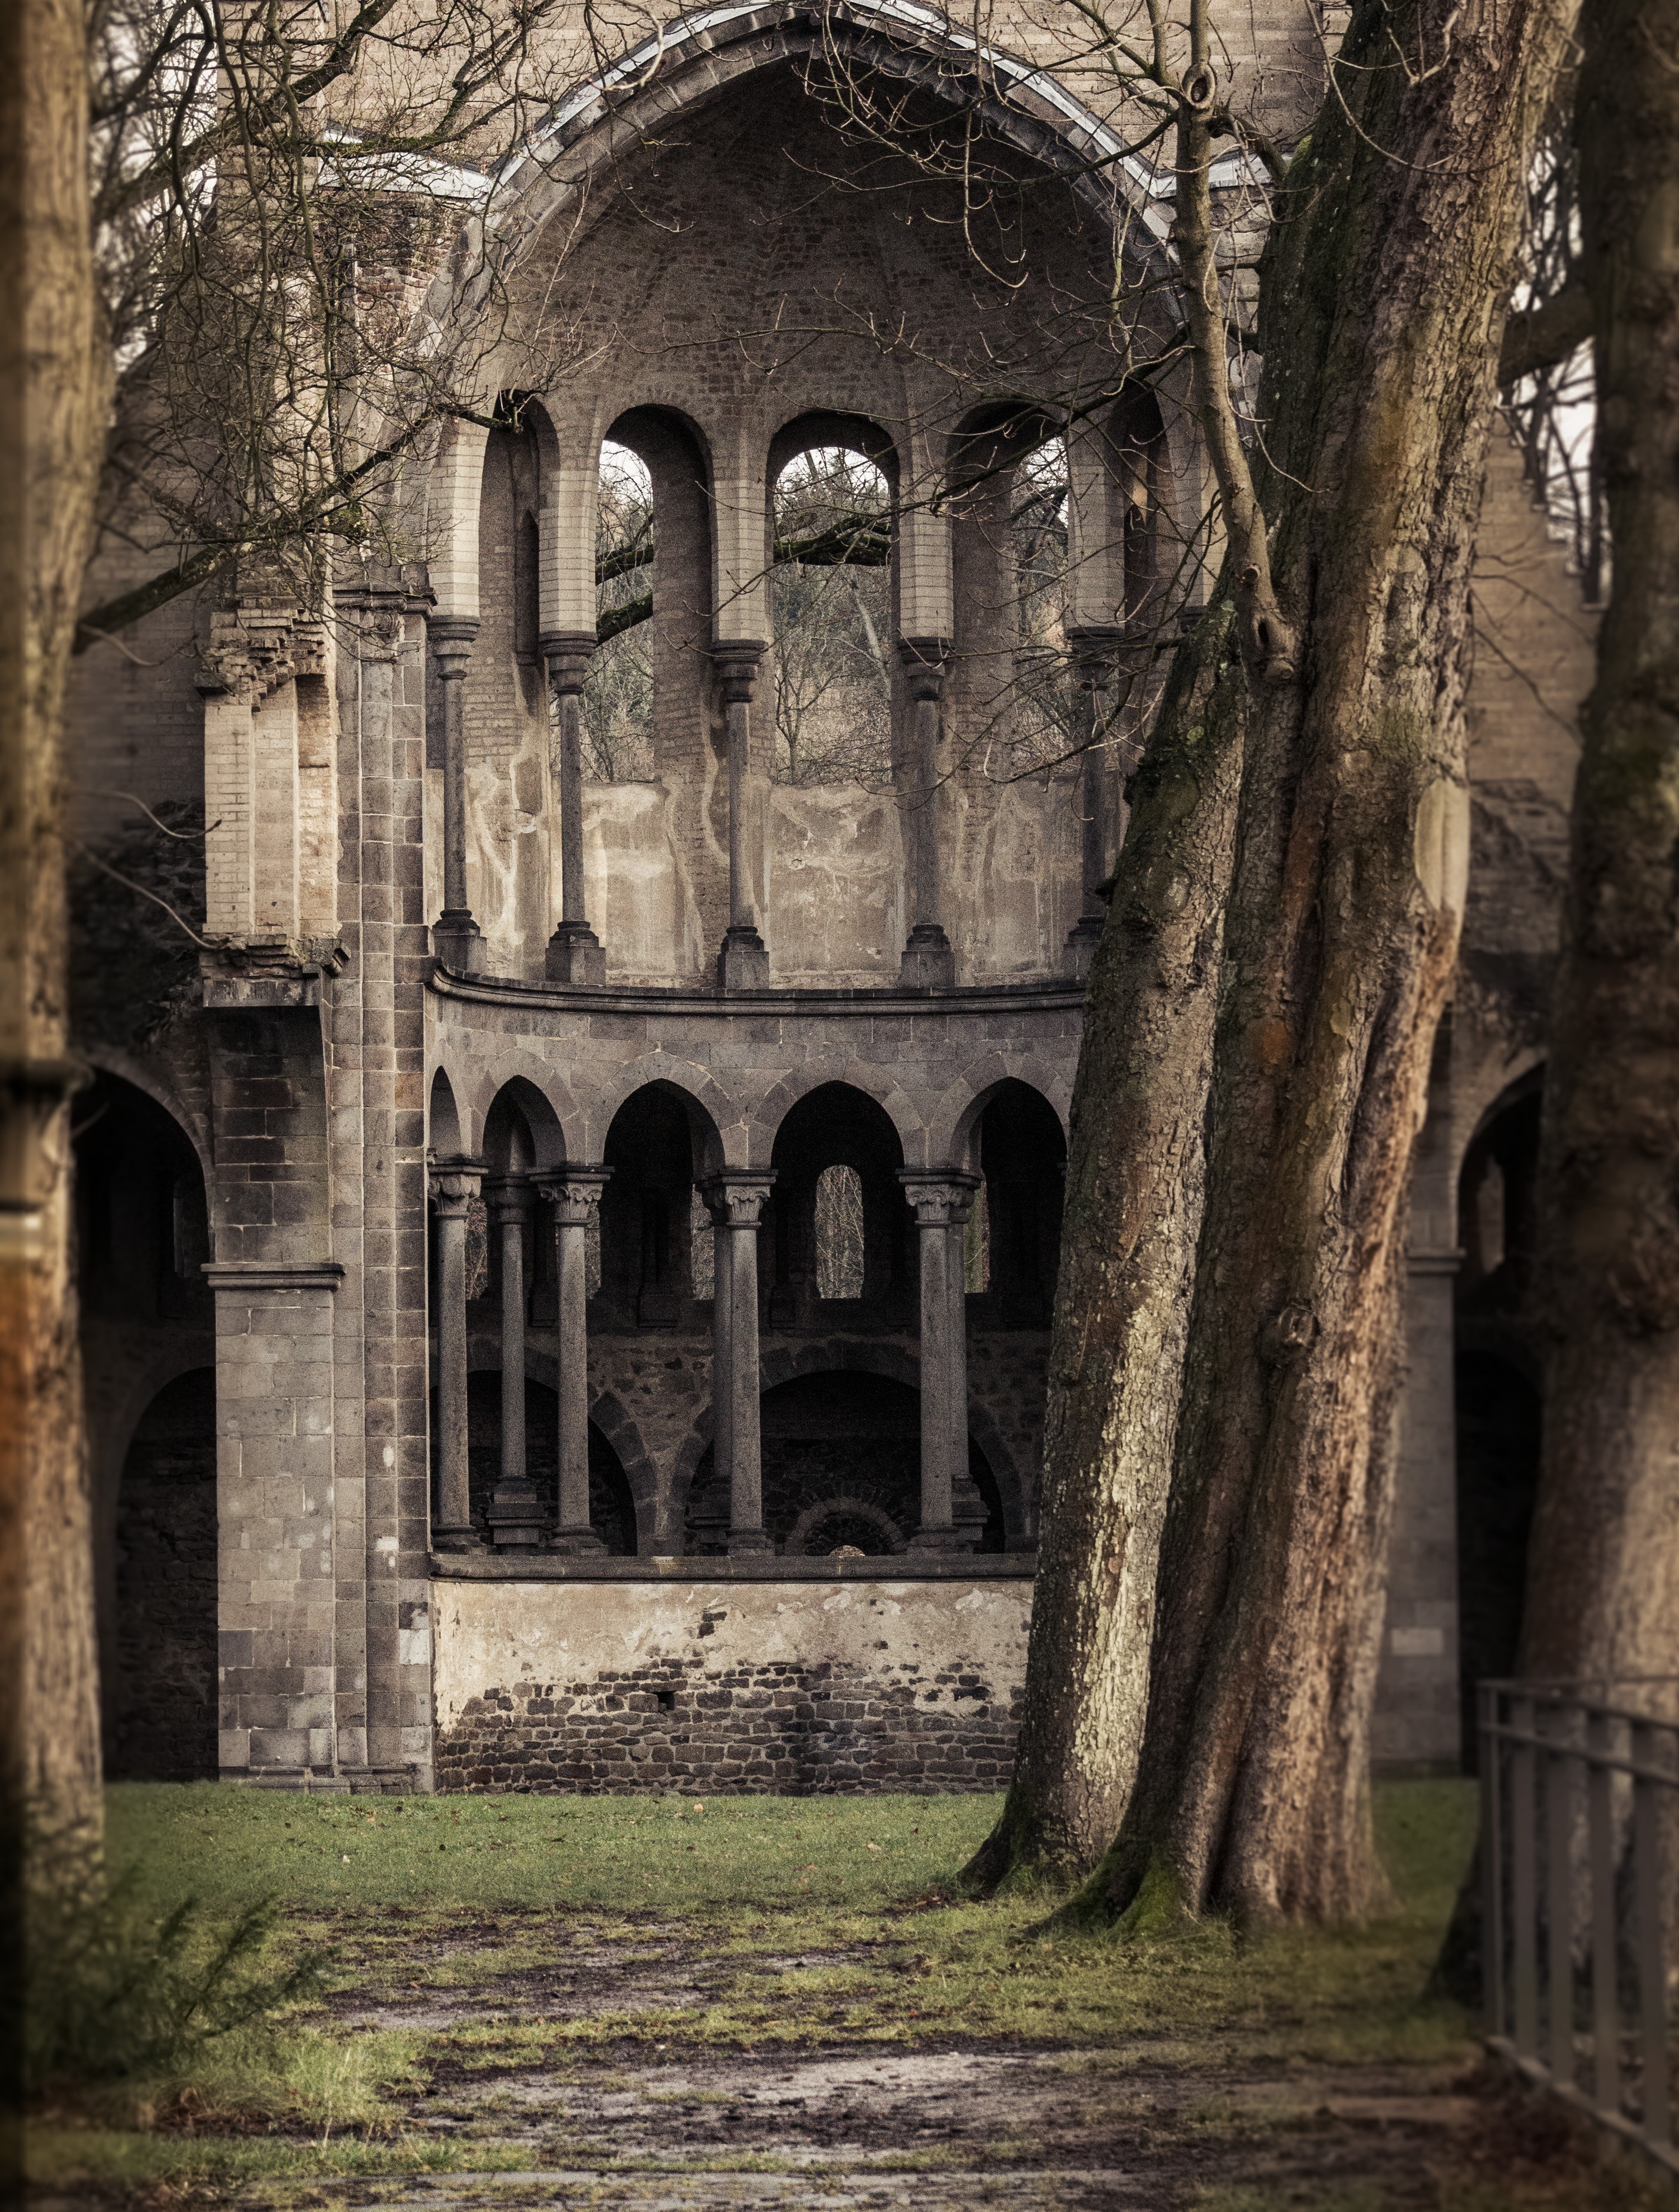
architecture, building, wall, arch, church, cathedral, chapel, ruin, place of worship, temple, ruins, monastery, history, abbey, historically, middle ages, bonn, bricked, monastery ruins, gothic architecture, ancient history, k nigswinter germany, heisterbach